Orphan of the Pecos

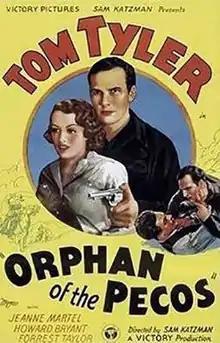
Theatrical release poster

Orphan of the Pecos is a 1937 American Western film produced and directed by Sam Katzman and starring Tom Tyler, Jeanne Martel, Howard Bryant, and Forrest Taylor. Written by Basil Dickey, the film is about a cowboy who is falsely accused of murdering a rancher whose body he discovers. Before the sheriff arrives, he escapes and tries to find evidence to clear his name and help the rancher's daughter save her ranch. The film was released in the United States on December 30, 1937 by Victory Pictures.